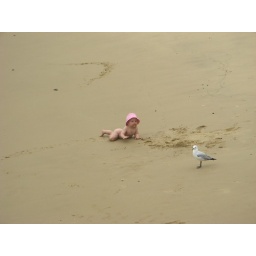
A baby playing on sand in Manly beach